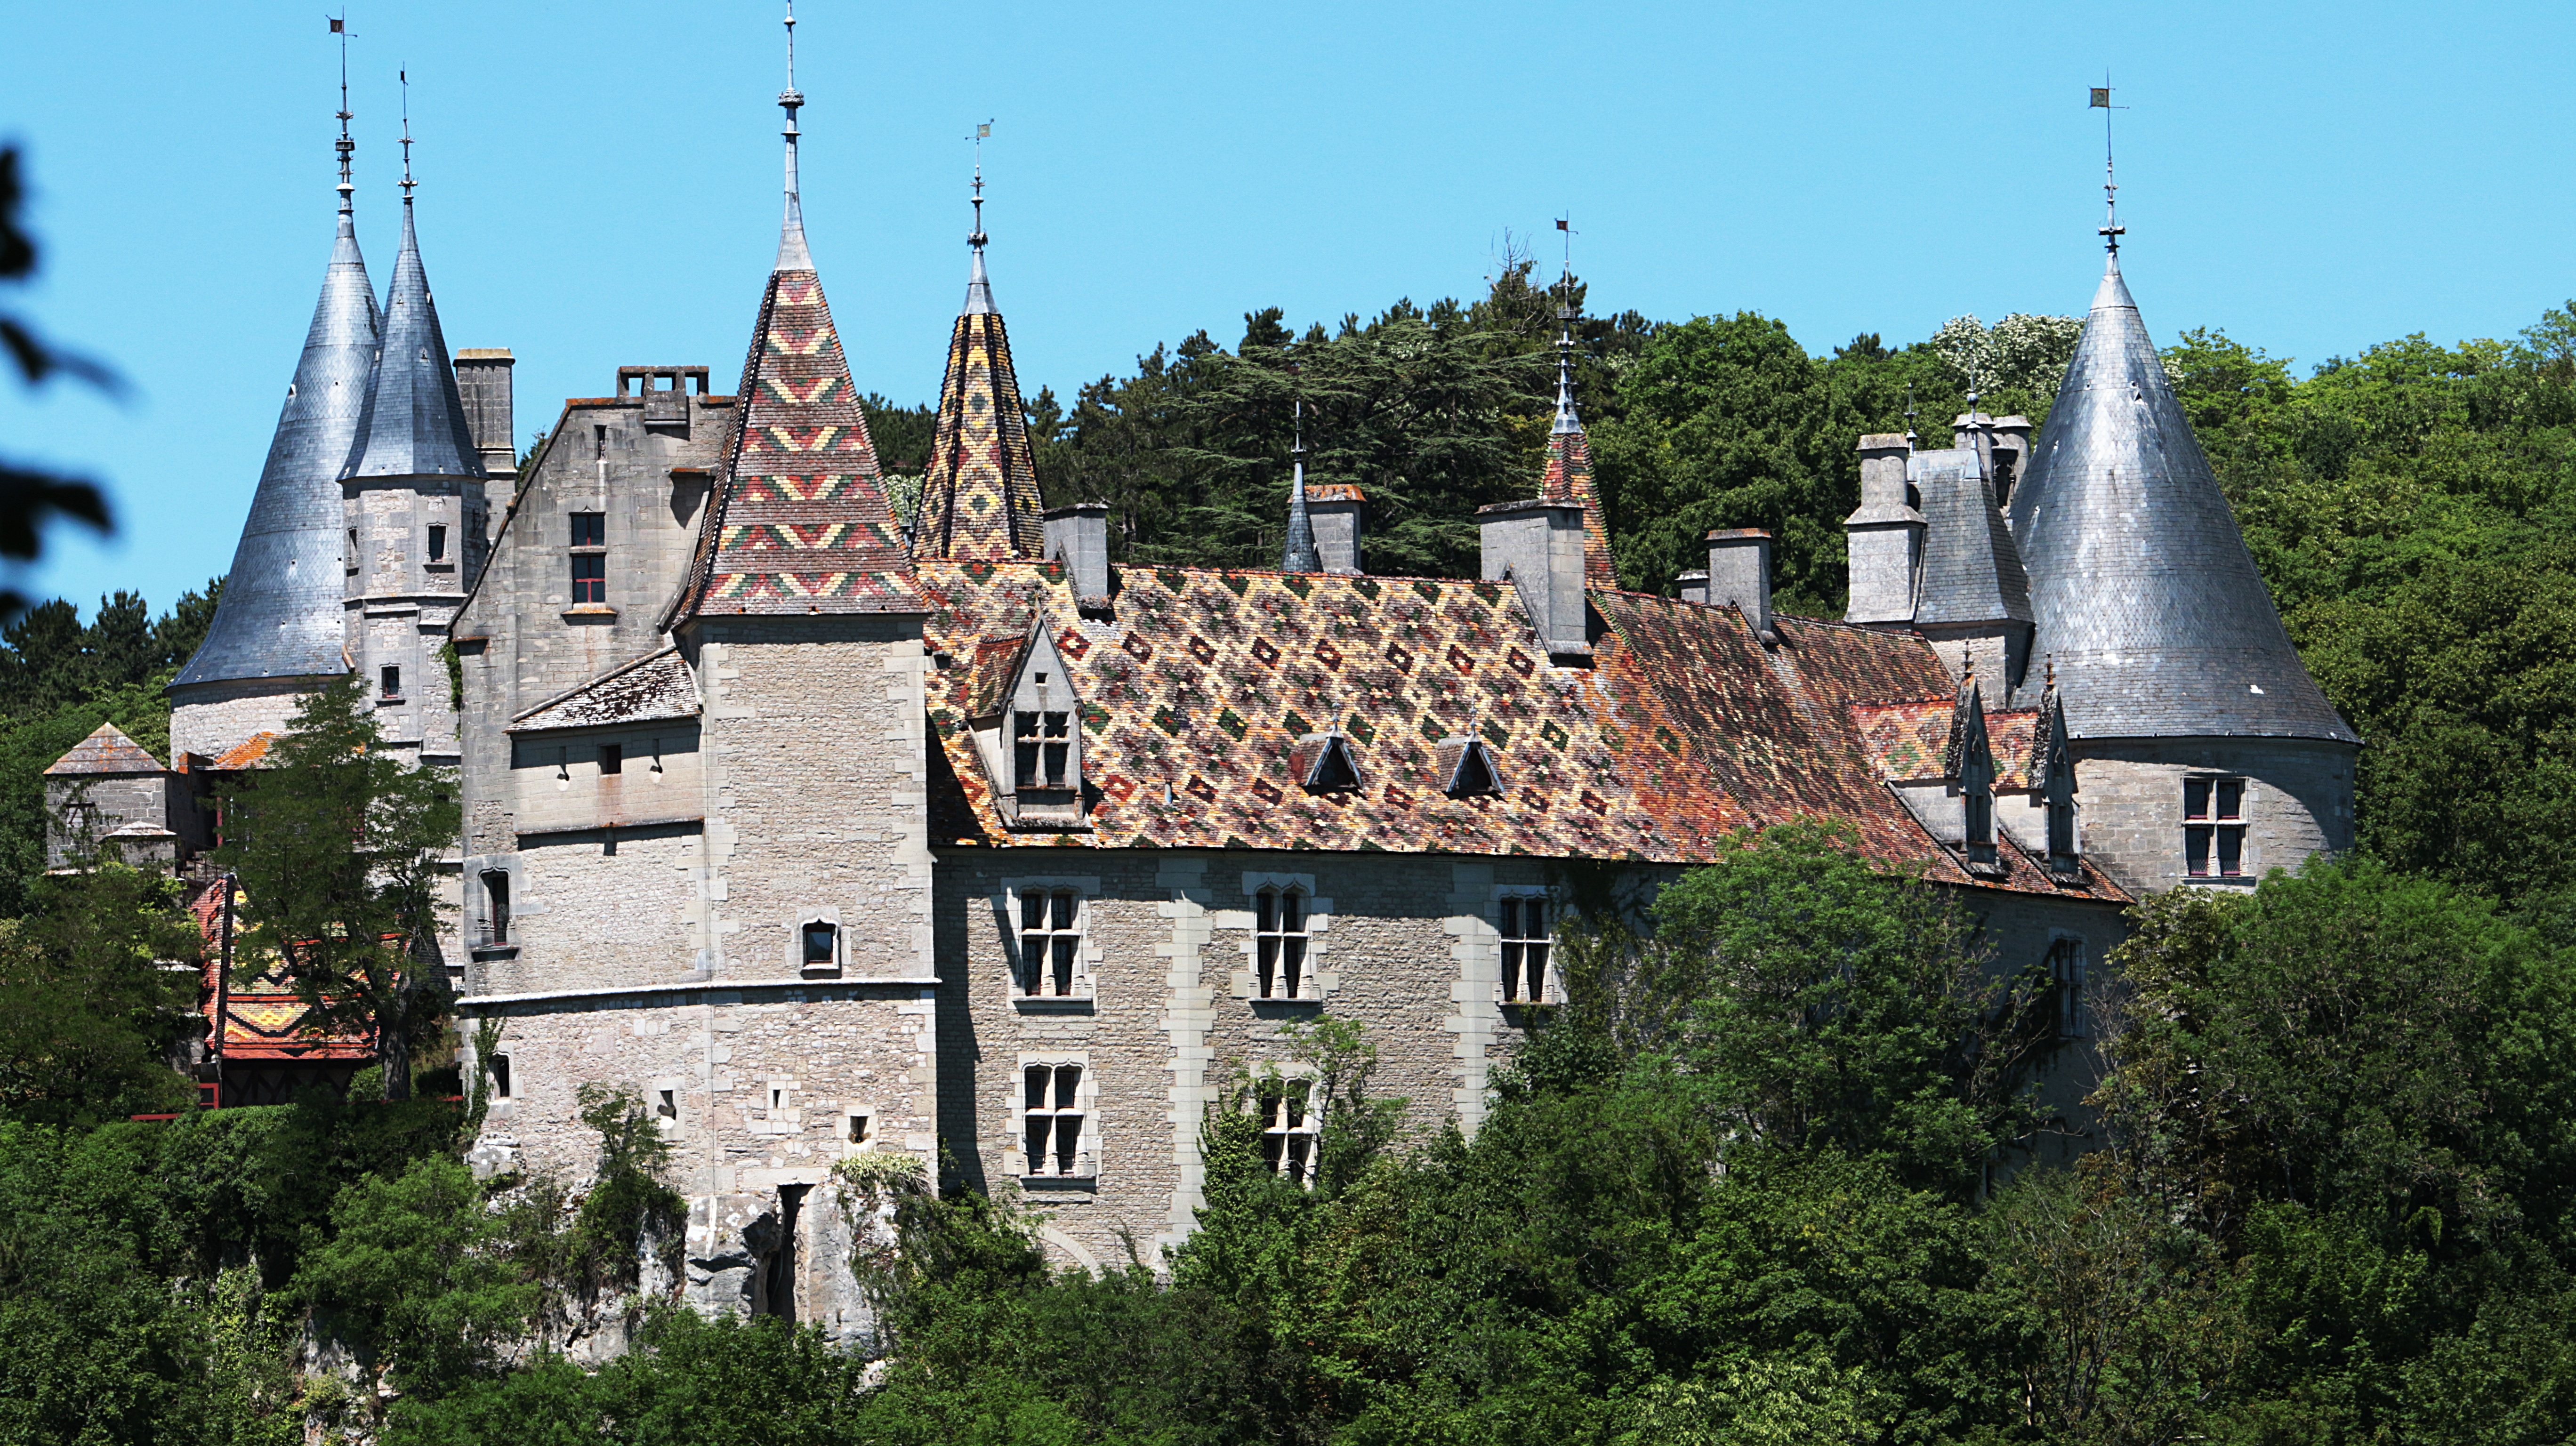
sky, town, building, chateau, village, france, castle, blue, tourism, place of worship, monastery, heritage, estate, castles, middle ages, burgundy, tours, historic site, water castle, c te d or, the rochepot